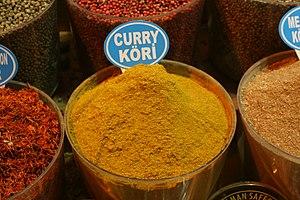
Un curry ou cari est un terme générique désignant une grande variété de préparations épicées. On le trouve principalement dans les cuisines indienne et pakistanaise ou influencées par elles ou en Asie du Sud-Est.